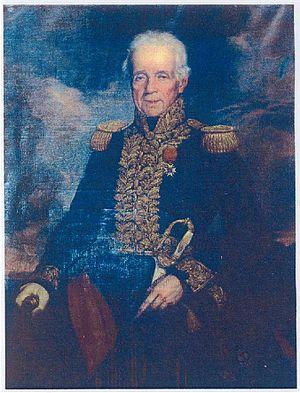
Portrait du contre-amiral Jean-François d'Assas-Montdardier (1760-1850), par Monceret (1841) - Musée Cévenol - Le Vigan (Gard)
Jean François d'Assas de Lavit, dit le « chevalier d'Assas », né le 14 janvier 1760 au Vigan, décédé le 17 juin 1850, est un gentilhomme et officier de marine français des XVIIIᵉ et XIXᵉ siècles. Il termine sa carrière avec le grade de contre-amiral de France et pensionnaire héréditaire du Roy.
La famille d'Assas doit son origine à la terre du même nom près de Montpellier. Connue depuis le début du XIIᵉ siècle, elle a fait souche dans les Cévennes, principalement au Vigan. Certains de ses membres les plus remarquables se sont illustrés sur les champs de bataille, comme le chevalier Louis d'Assas du Mercou, d'autres ont sillonné les mers, tel le contre-amiral Jean François d'Assas.